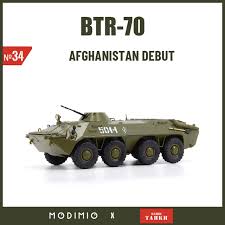
Label: BTR